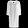
Label: Dress